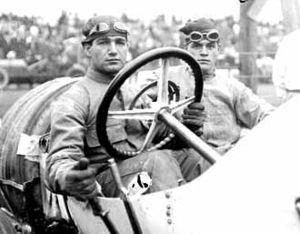
Raffaele "Ralph" De Palma, né le 19 décembre 1882 à Biccari et décédé le 31 mars 1956 à South Pasadena d'un cancer, était un pilote automobile italo-américain, vainqueur des 500 miles d'Indianapolis en 1915. Il disputa également des courses de board track et dirt road.
L'Elgin National Trophy était une course automobile américaine de type Grand Prix, organisée durant les années 1910 à la fin du mois d'août le plus souvent.